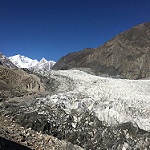
Scene: Outdoor